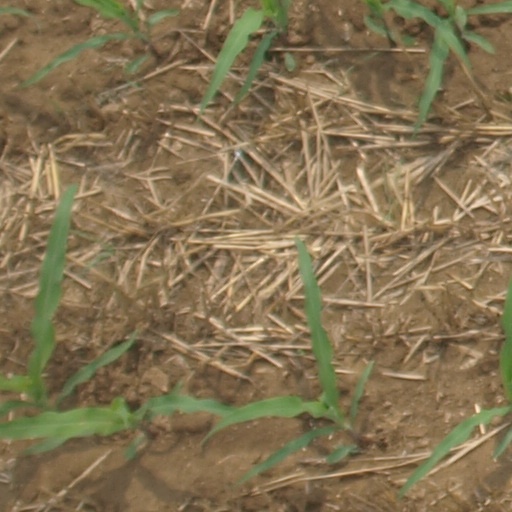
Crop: maize; corn